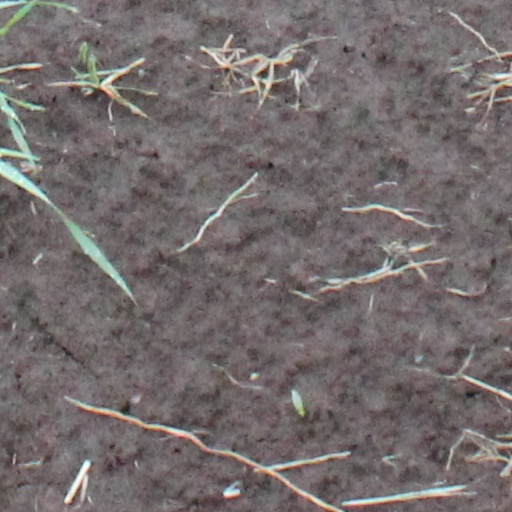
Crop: wheat